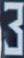
Number: 3